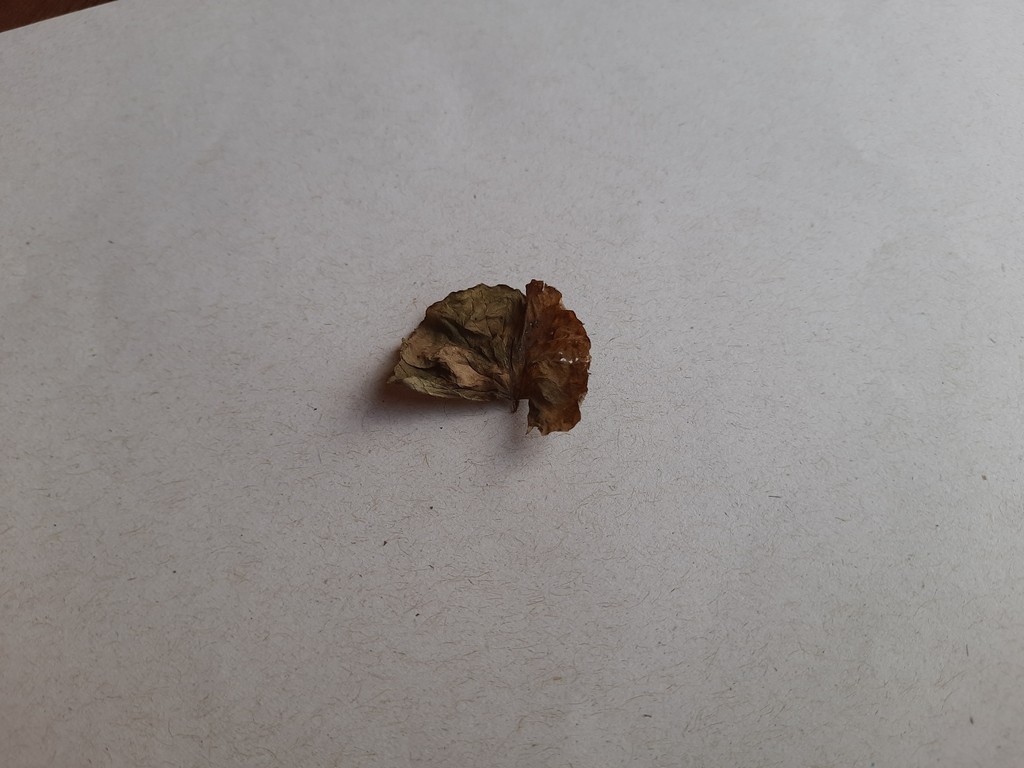
Label: Dried